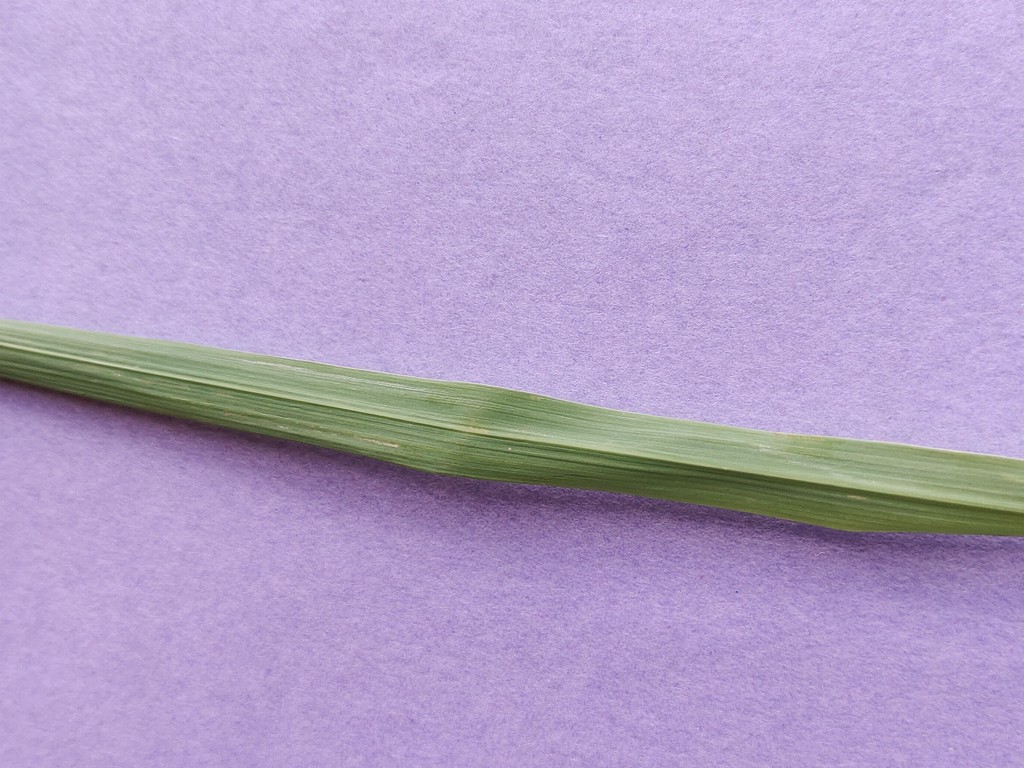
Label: Healthy